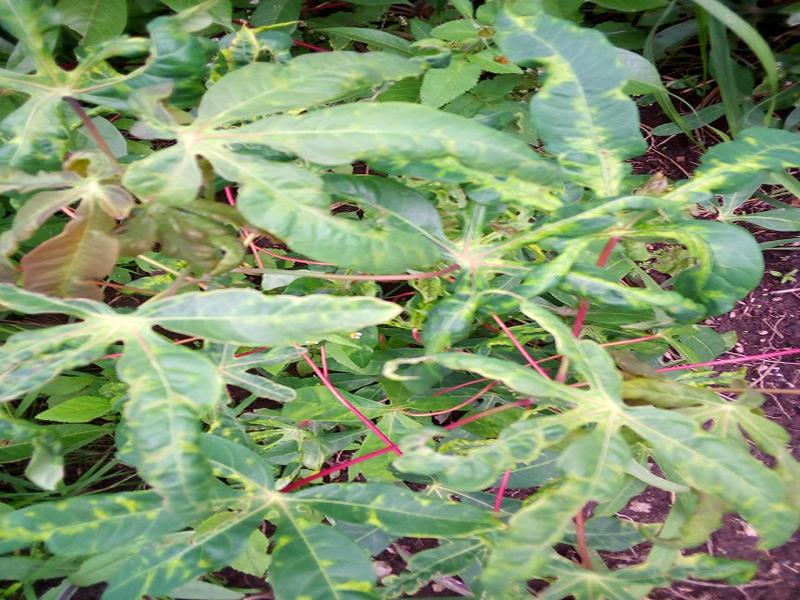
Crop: cassava
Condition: mosaic_disease